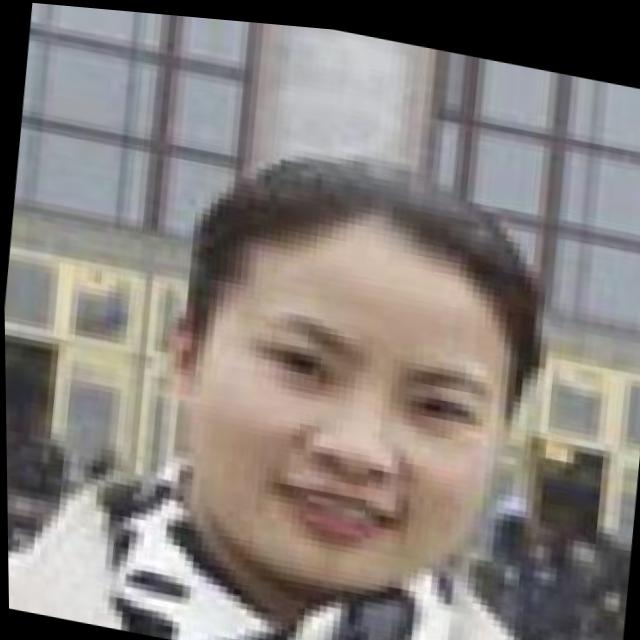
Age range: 21-44